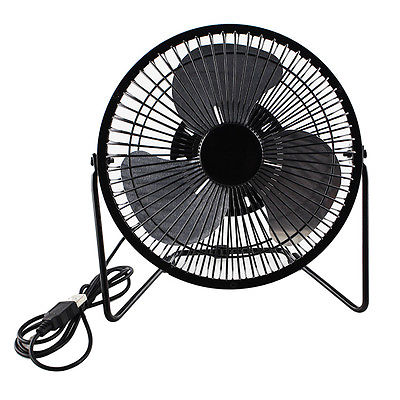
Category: fan